Continental Clay Brick Plant

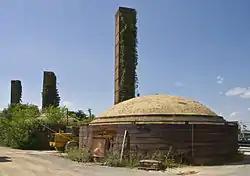

The Continental Clay Brick Plant in Martinsburg, West Virginia includes a number of beehive brick kilns. Originally a coal-fired brickworks, it was later converted to natural gas. The kilns are now largely disused, except for a few used to dry sand.